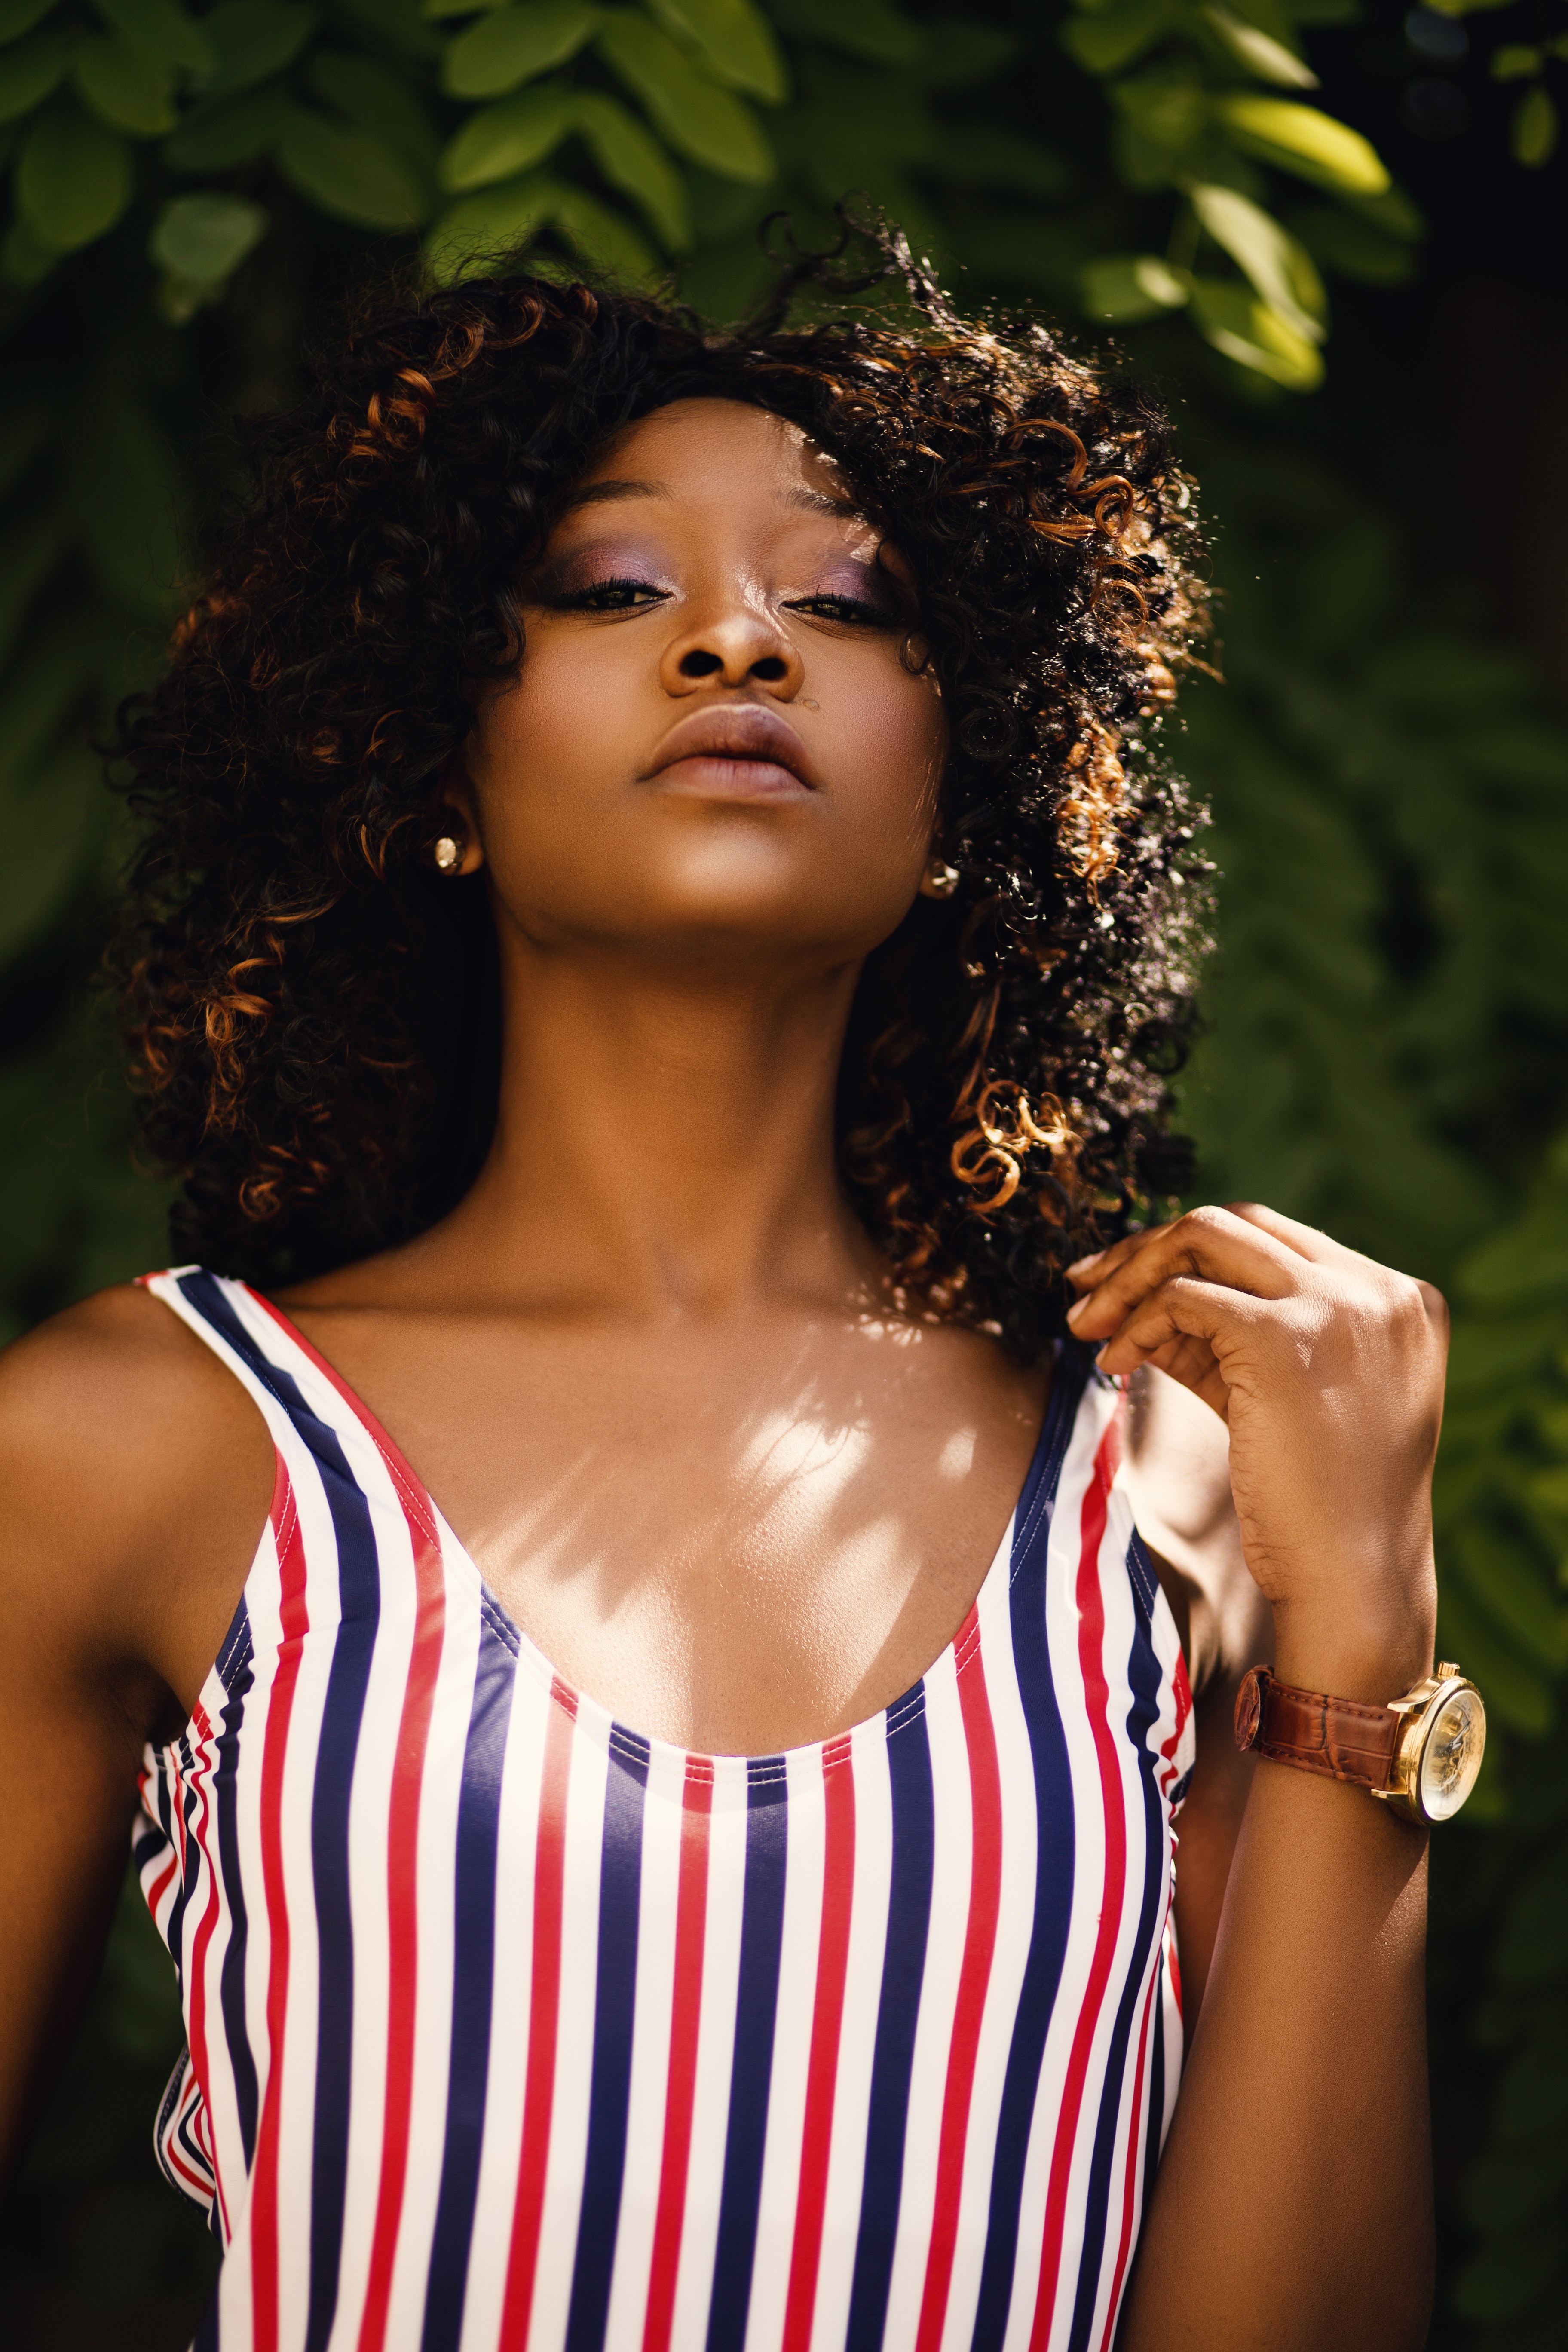
hair, beauty, hairstyle, lip, black hair, photo shoot, model, fashion, photography, long hair, jheri curl, muscle, portrait photography, Lace wig, style, fashion model